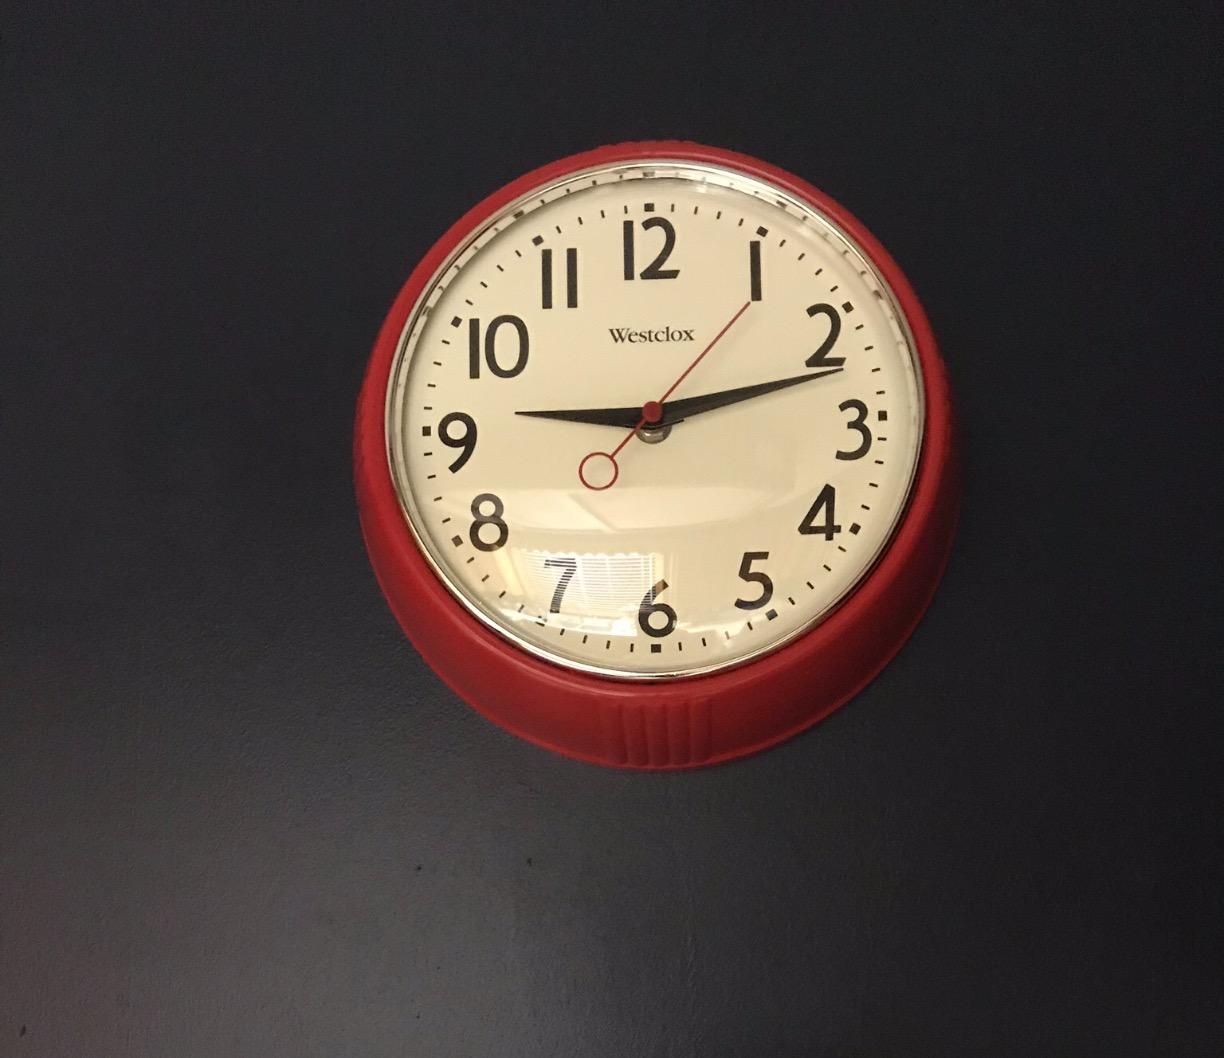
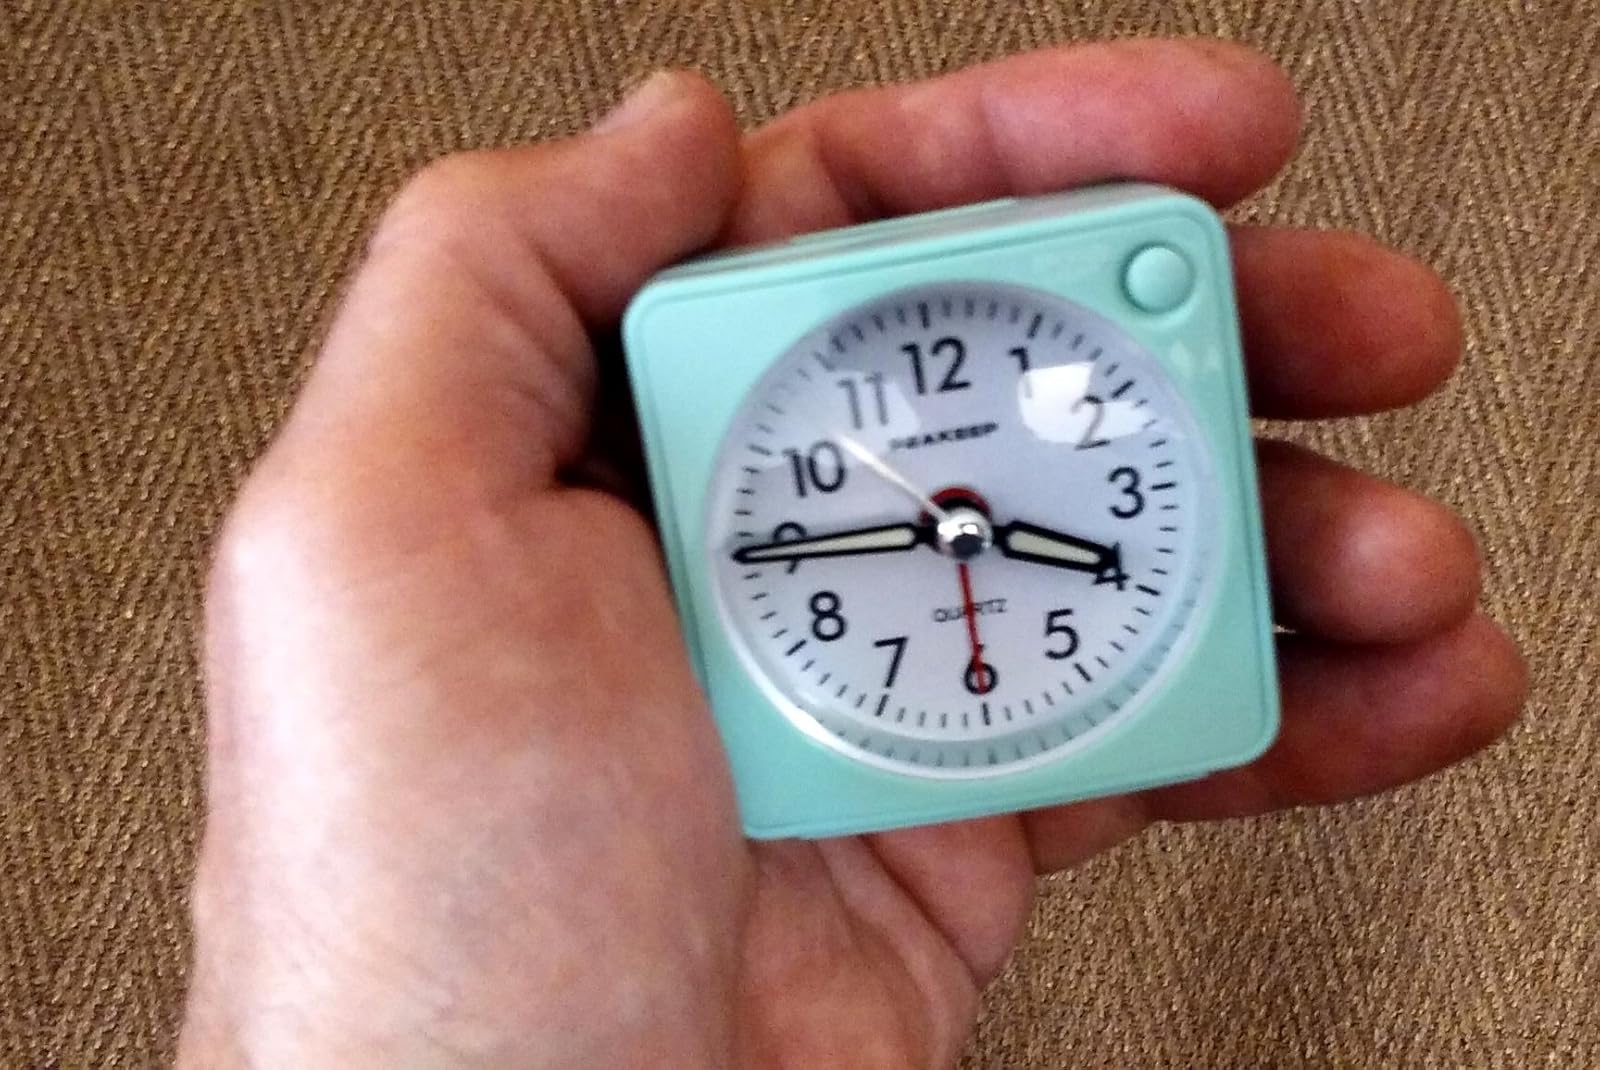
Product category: clock
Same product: no